Jonathan Pereira

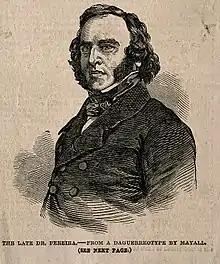
Prof Dr Jonathan Pereira

Jonathan Pereira FRS (22 May 1804, in London – 20 January 1853) was a pharmacologist, author of the "Elements of Materia Medica", a standard work. He was examiner on the subject in the University of London.